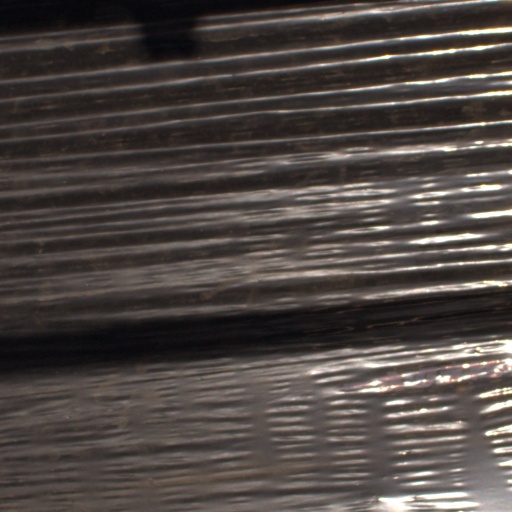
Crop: Jerusalem artichoke